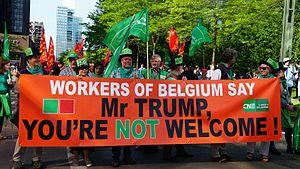
Cette page concerne des événements d'actualité qui se produiront durant l'année 2017 du calendrier grégorien en Belgique.